Alto Paraíso de Goiás

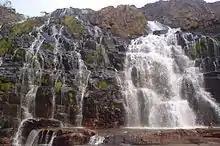
Couros Falls

Still within the municipal limits of Alto Paraíso, but far away from the city, the village of São Jorge is located at the entrance of the Chapada dos Veadeiros National Park. The village offers a rustic structure and dirt roads to visitors. It has fewer houses, as well as some campsites, inns, restaurants and bars. It is a destination particularly recommended for those who crave a natural environment isolated from the great urban centers. Nonetheless, one should be aware that the village usually hosts a great number of youngsters and university students, specially during holiday seasons, when a lot of noisy parties and vehicles occupy the local roads.